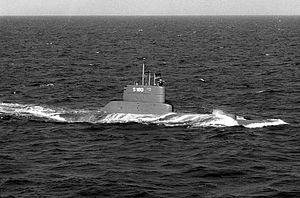
Les sous-marins de type 205 sont une classe de sous-marins à propulsion diesel-électrique, développés par Howaldtswerke-Deutsche Werft AG pour la marine allemande. Ils ont été mis au point par l'Ingenieurkontor Lübeck, dirigé par Ulrich Gabler. Destinés aux opérations dans la mer Baltique, ils ont été également mis en œuvre par la marine royale danoise, dans laquelle on les désigne parfois comme « classe Narhvalen » puisque leur adoption s'est traduite par quelques modifications.